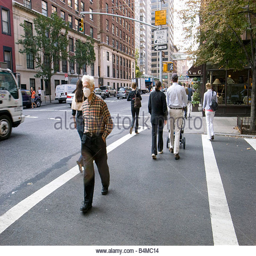
man out walking with a face mask on to protect against pollution in streets